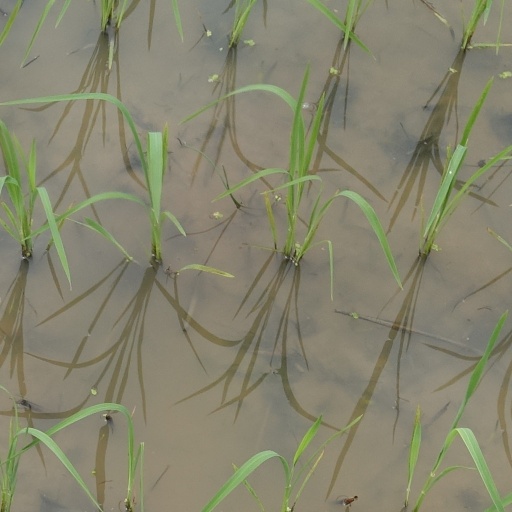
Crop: rice